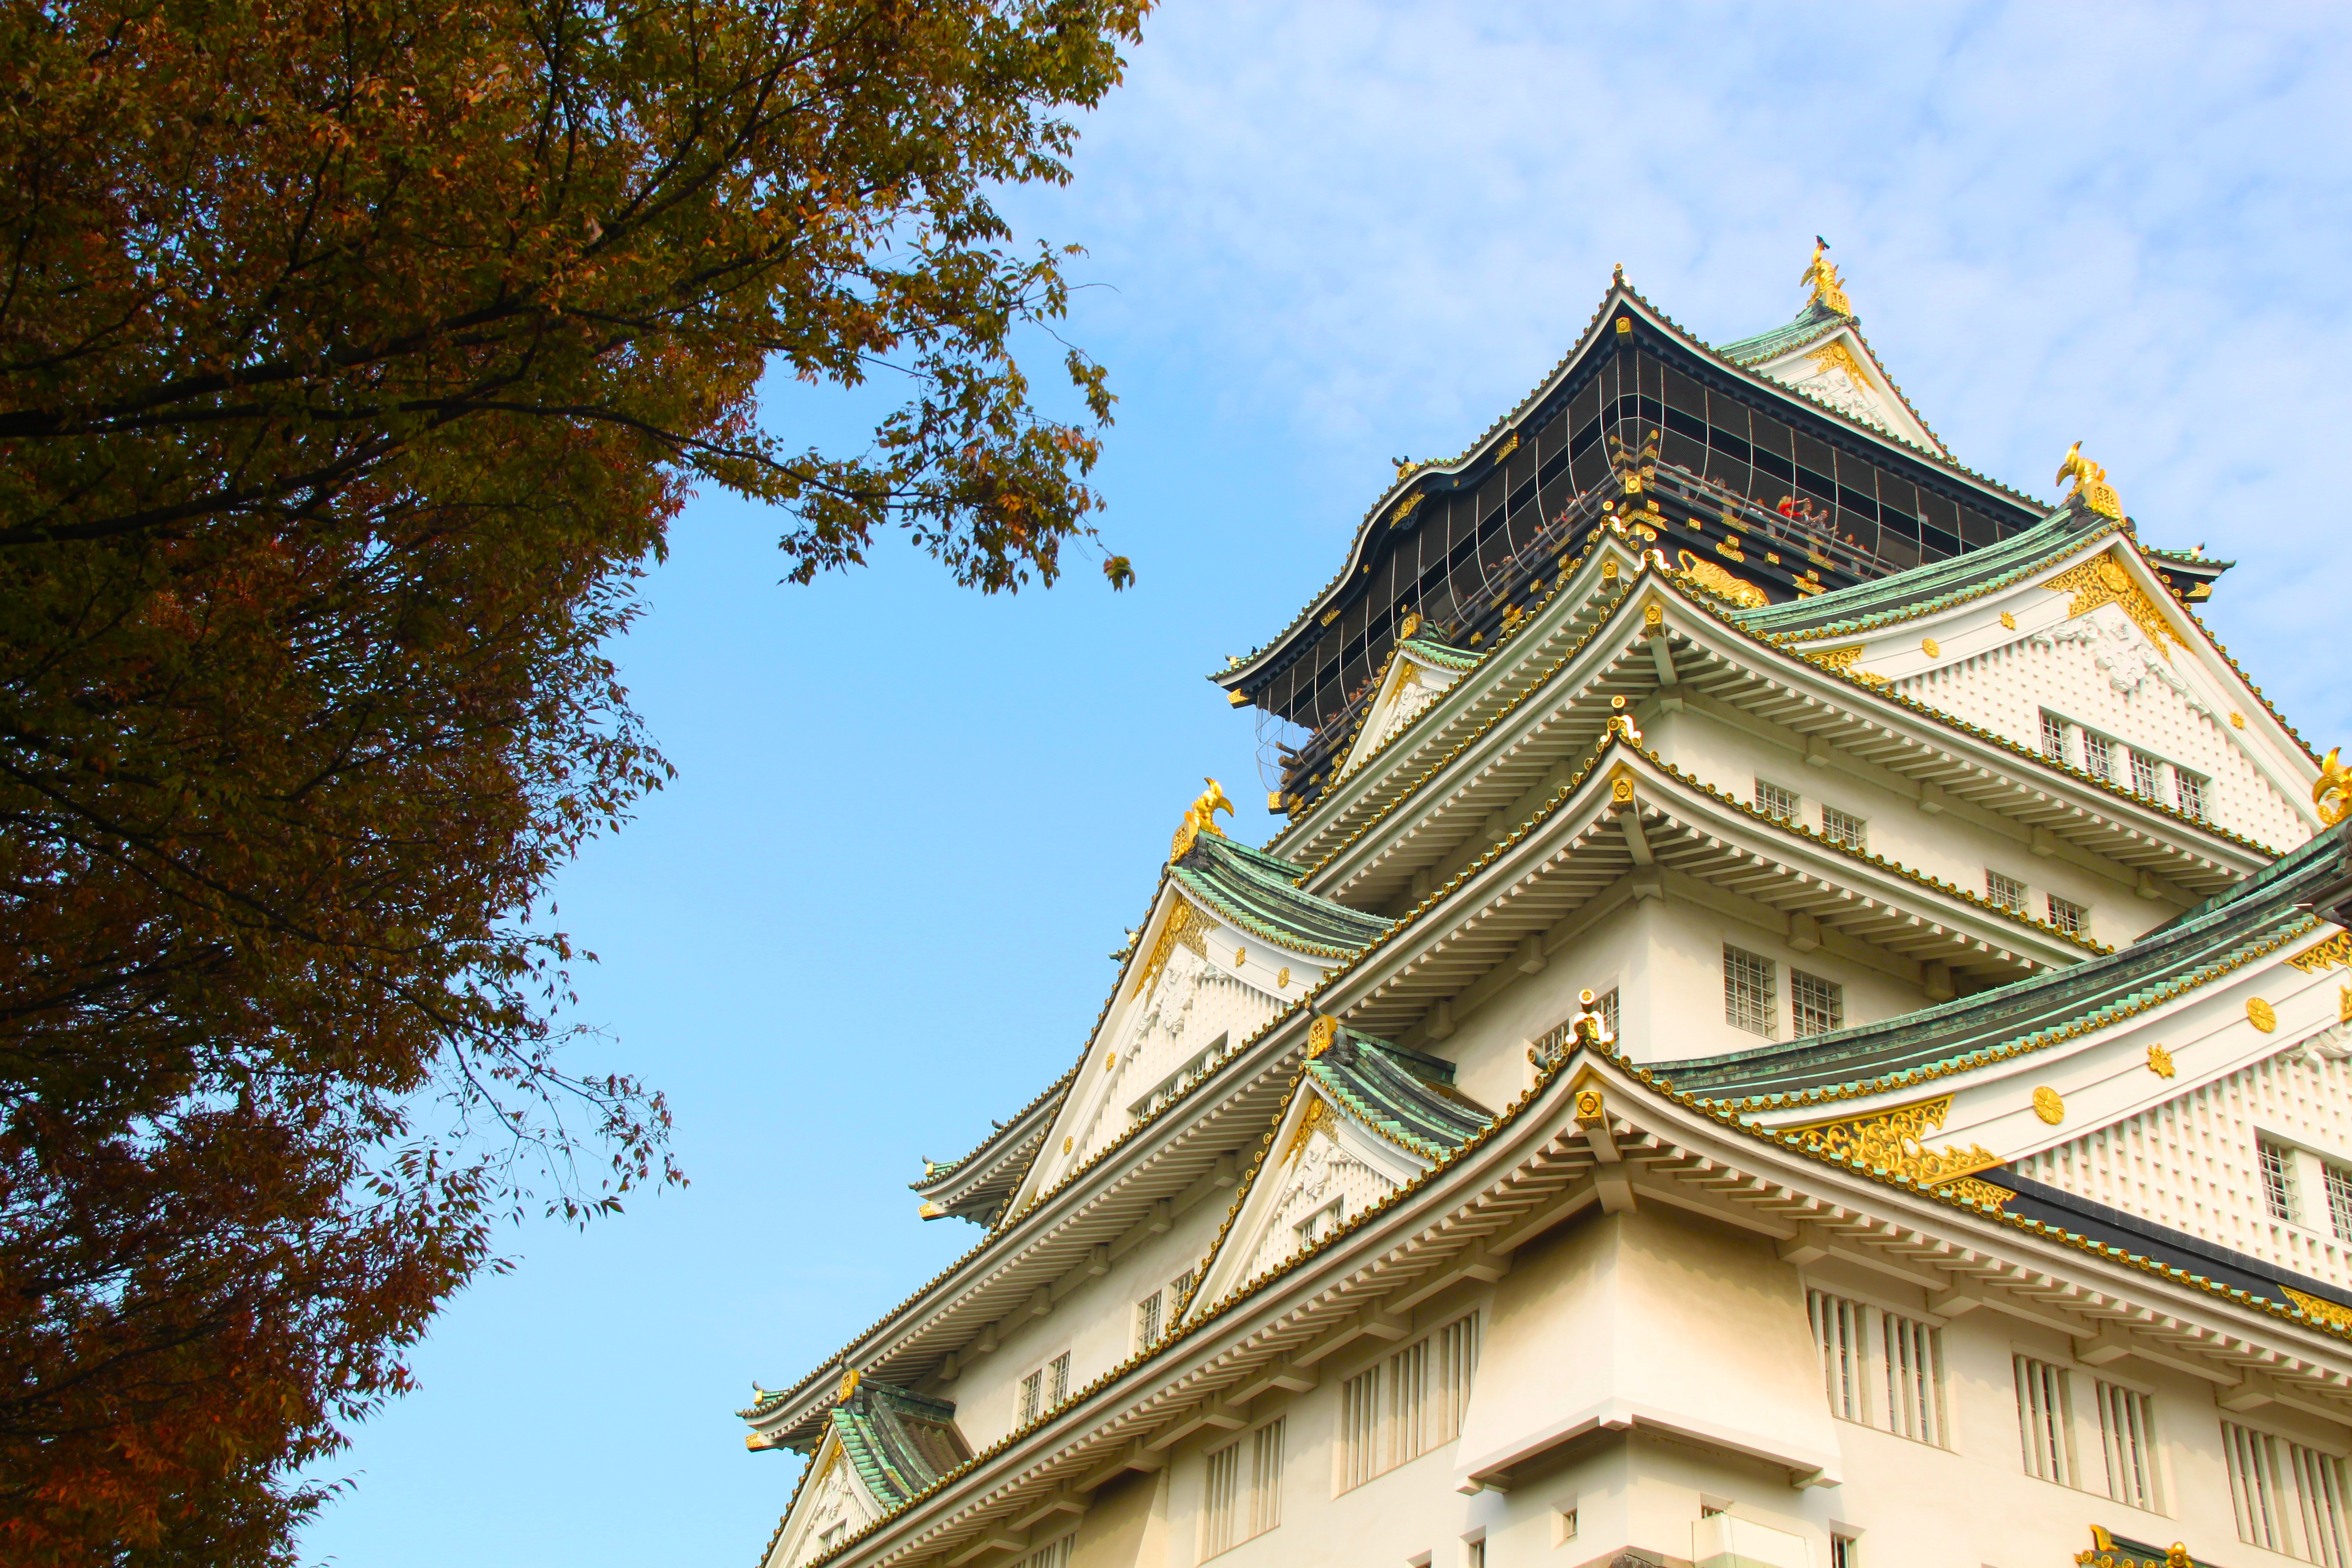
architecture, sky, building, palace, city, travel, tower, autumn, castle, asia, landmark, sightseeing, blue, attraction, tourism, japan, place of worship, medieval, temple, japanese, kansai, osaka, culture, beautiful, heritage, pagoda, wat, osaka castle, place of interest